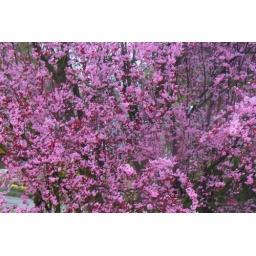
First day in Vancouver... my goodness, their trees are covered in pink things... and it is raining too...